Chola art and architecture

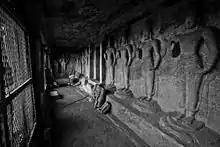
Images of Lord Vishnu in the Vijayalaya Choleeswaram complex

The period of the imperial Cholas (c. 850 CE – 1250 CE) in South India was an age of continuous improvement and refinement of Chola art and architecture. They utilised the wealth earned through their extensive conquests in building long-lasting stone temples and exquisite bronze sculptures, in an almost exclusively Dravidian cultural setting.